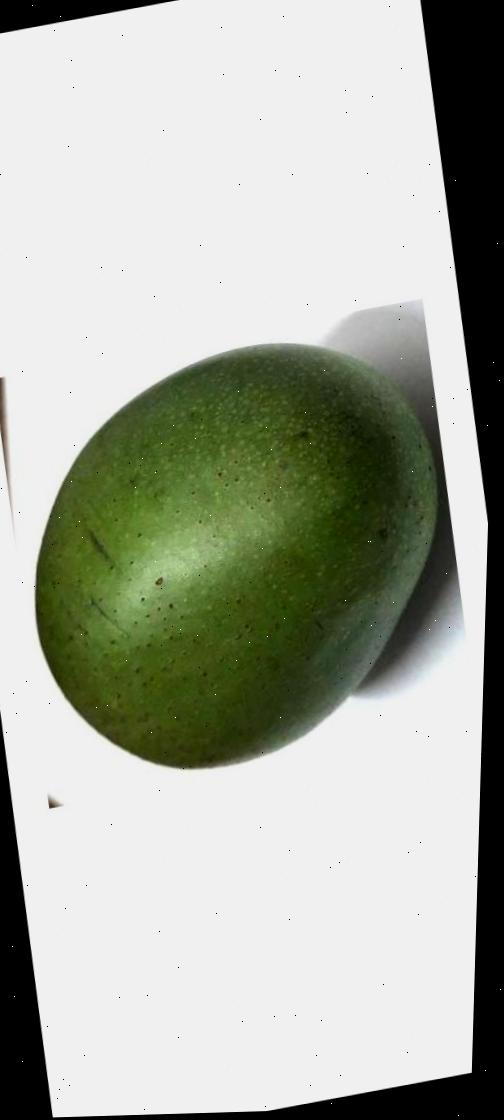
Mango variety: Ashshina Zhinuk